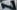
Number: 7